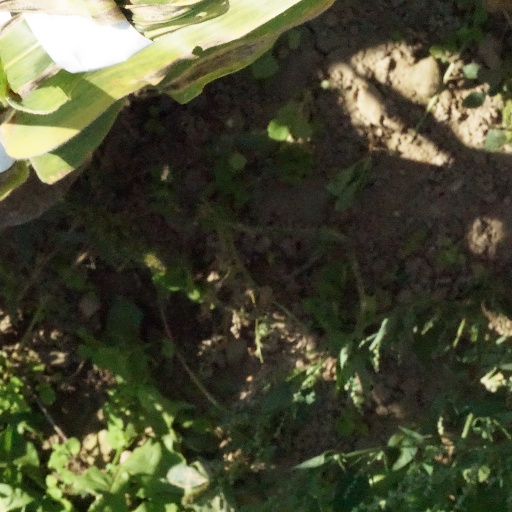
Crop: maize; corn